Wakeley-Giles Commercial Building

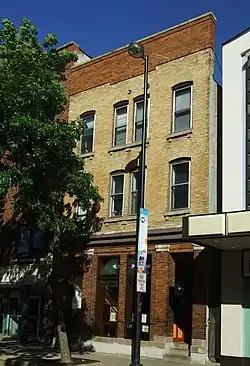
Wakeley-Giles Commercial Building

The Wakeley-Giles Commercial Building is a historic building at 117-119 E. Mifflin Street in Madison, Wisconsin. It was built circa 1869 as rental housing and was converted to commercial use in the 1880s. The building's name comes from its first two owners, attorney Charles Wakeley and H.H. Giles. In 1911, Norwegian American author and publisher Rasmus B. Anderson moved the offices of his newspaper "Amerika" into the building. Anderson founded the newspaper in 1898 after becoming an established scholar of Norwegian and Scandinavian history in order to spread his views to the Norwegian American community. The paper had a peak circulation of roughly 10,000 subscribers, placing it in the top ten Norwegian American newspapers nationally at the time. Anderson closed the newspaper and retired in 1922, and the building was used by the Kilgore Printing Company from then until the 1970s.